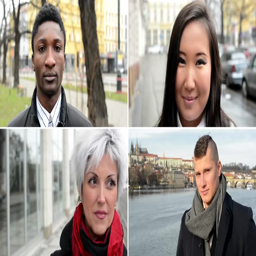
montage - people smile to camera - urban street in the city and bridge